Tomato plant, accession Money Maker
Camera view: bottom (45 deg); turntable rotation: 120 degrees
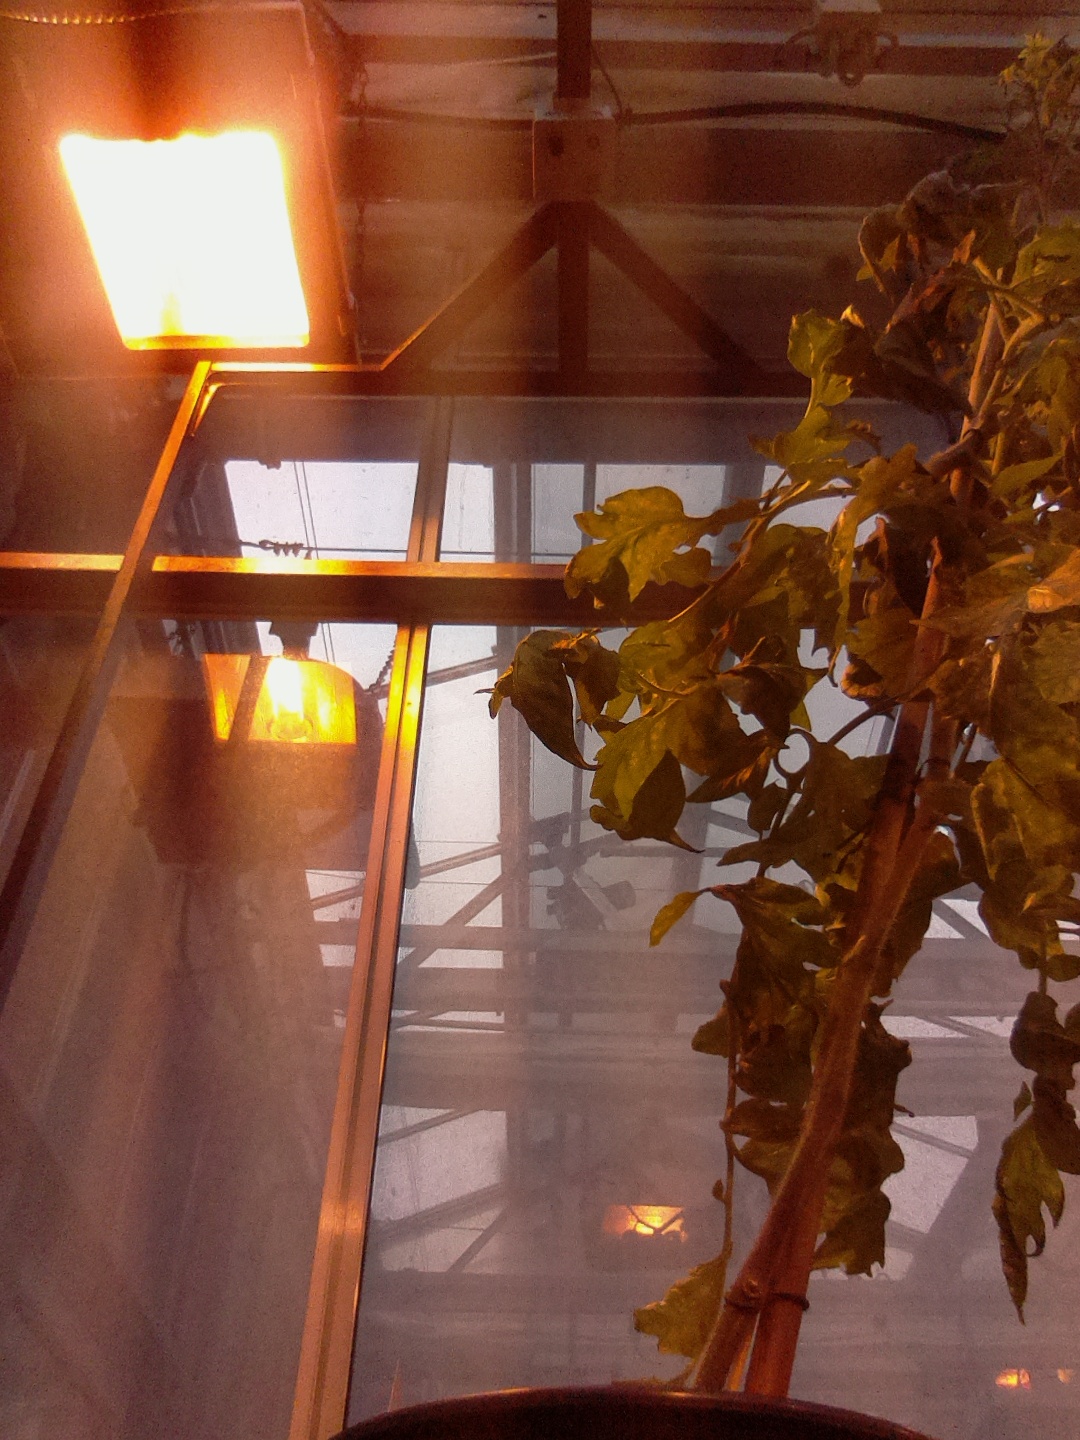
BBCH growth stage 72: 20%-30% of final fruit size